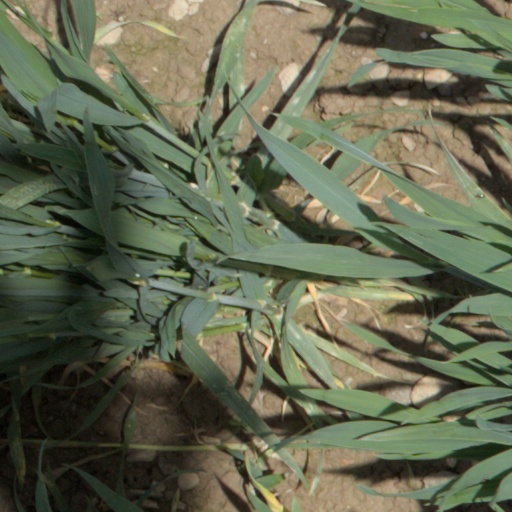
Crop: wheat